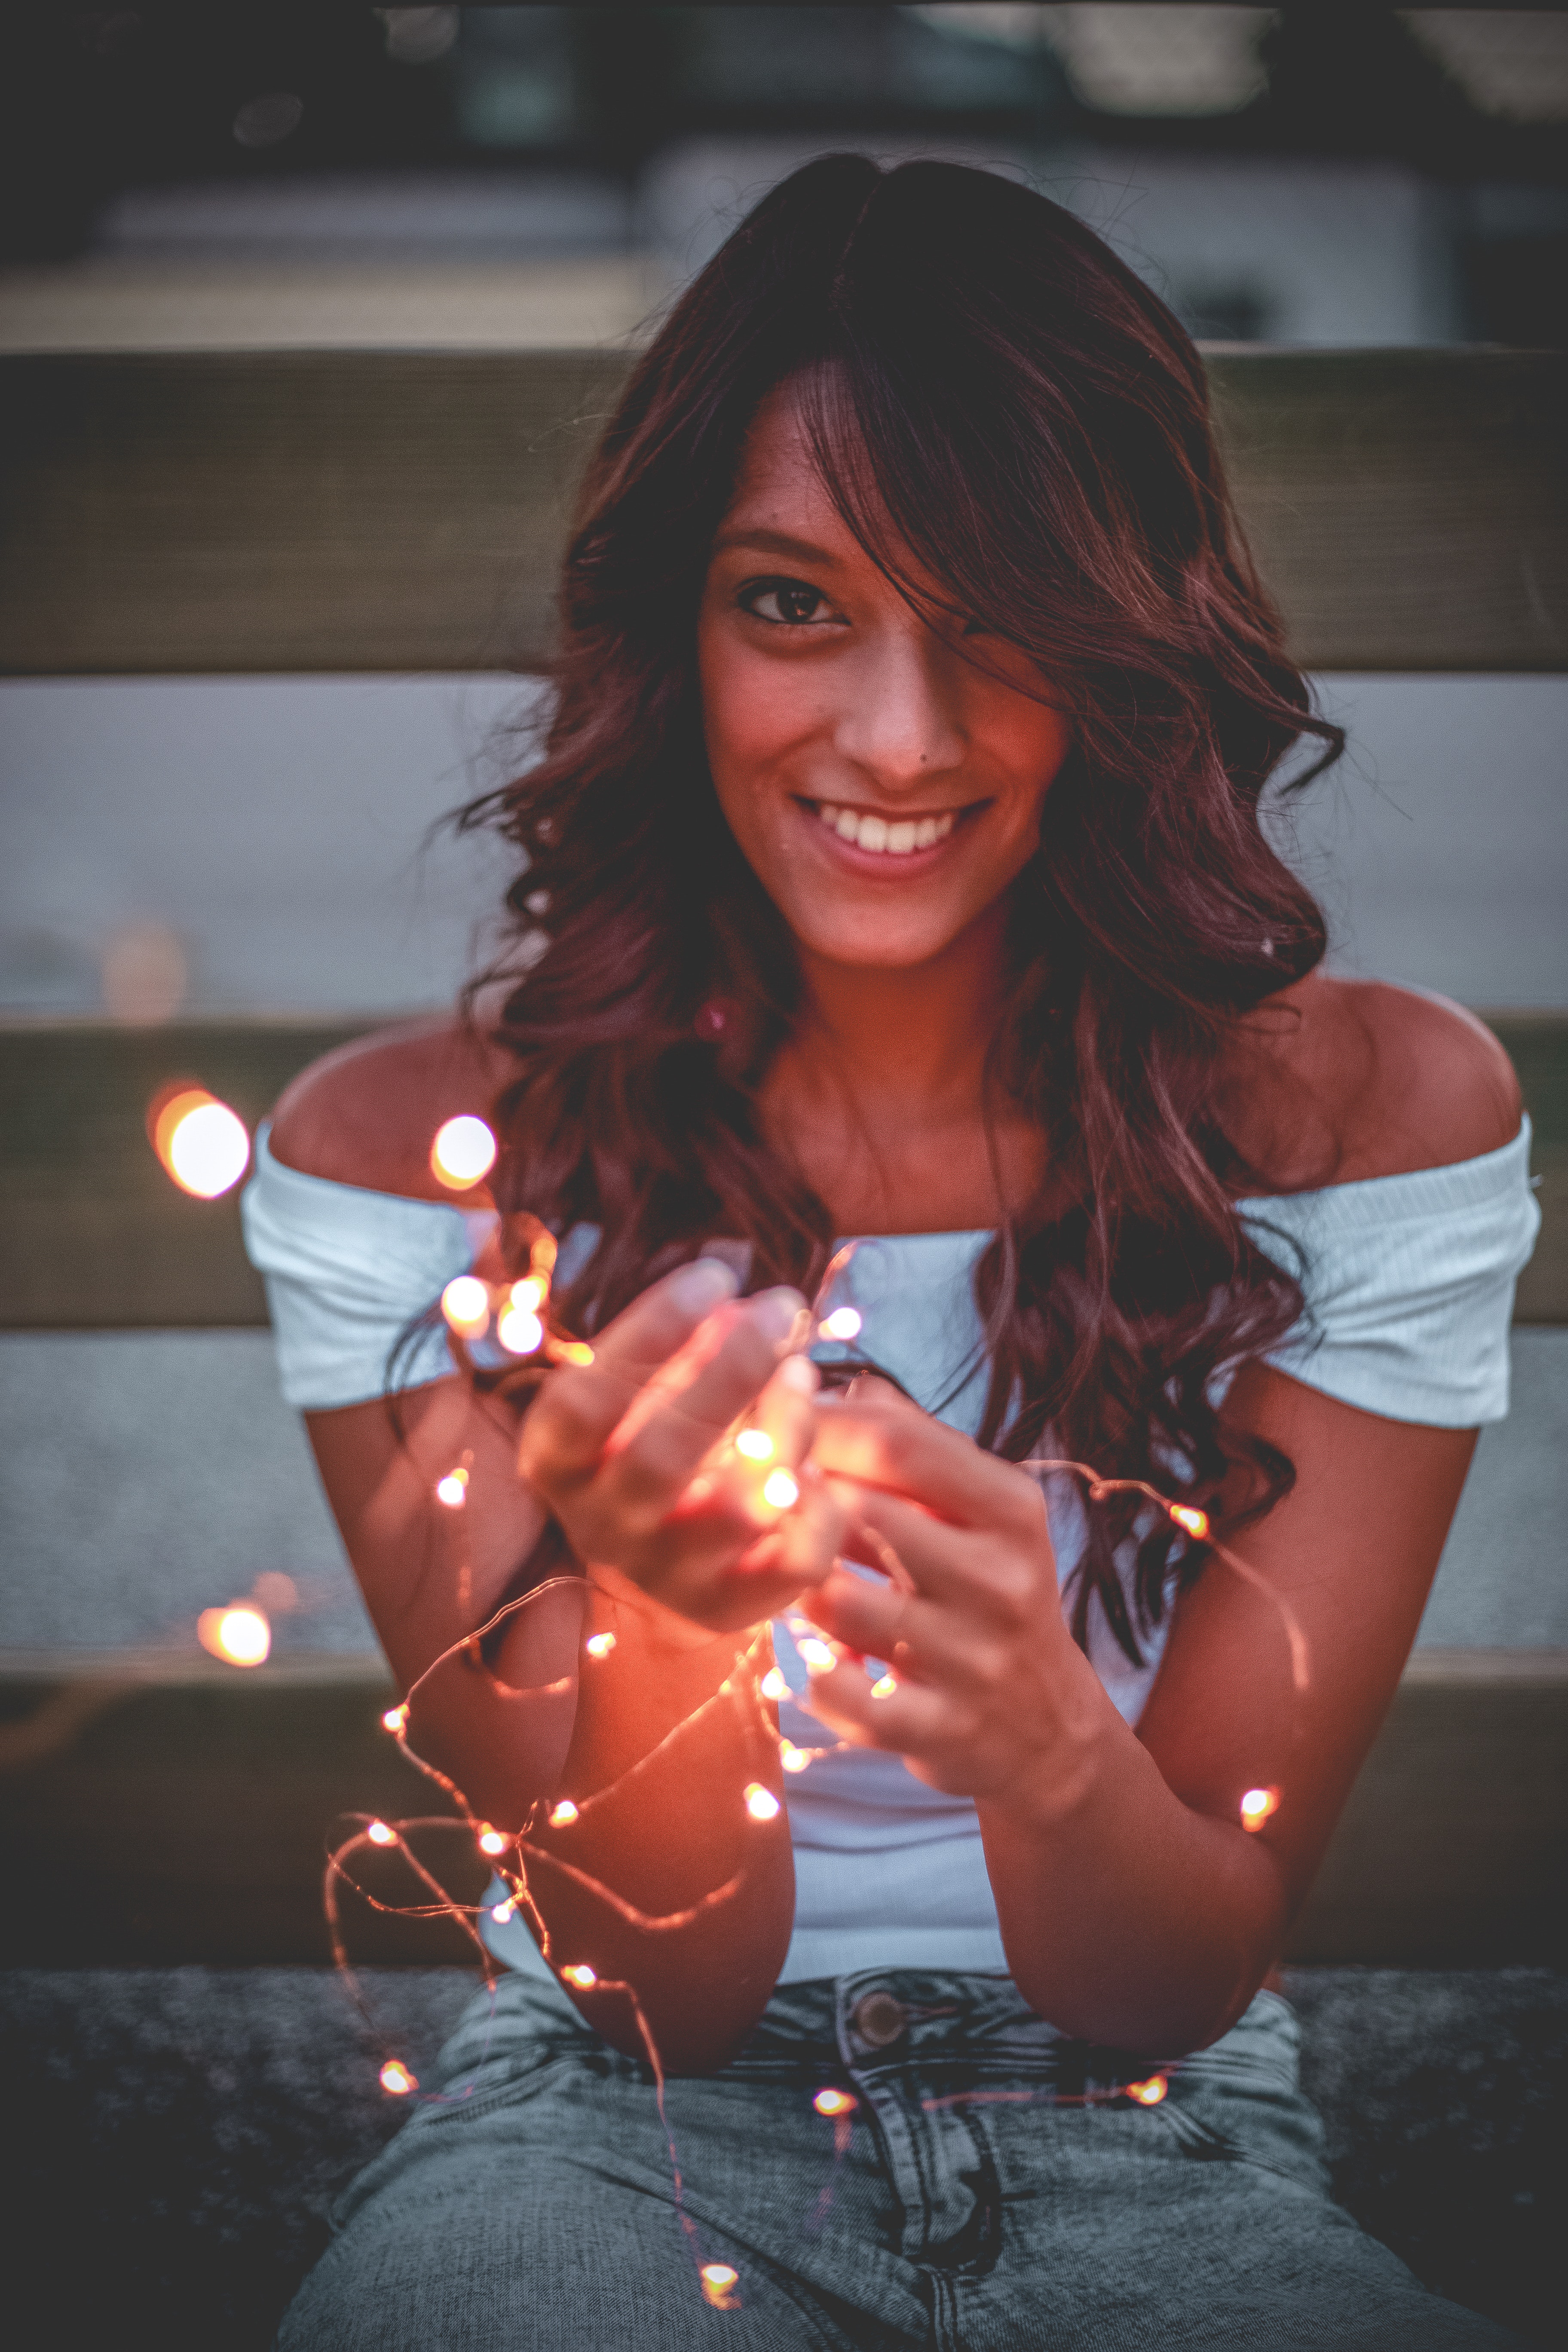
brown hair, muscle, photography, long hair